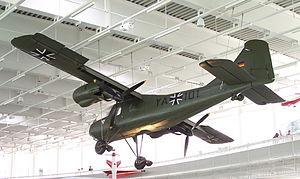
Le Dornier Do 29 est un avion à décollage et atterrissage court expérimental développé par Dornier et la Deutsche Versuchsanstalt für Luftfahrt dans les années 1950, utilisé pour tester un système d'hélices basculantes. Le concept s’est avéré efficace lors des essais en vol, mais aucun développement supplémentaire du système ou de l’avion n’a été entrepris et, à la fin de son programme d’essais, le Do 29 a été mis hors service.